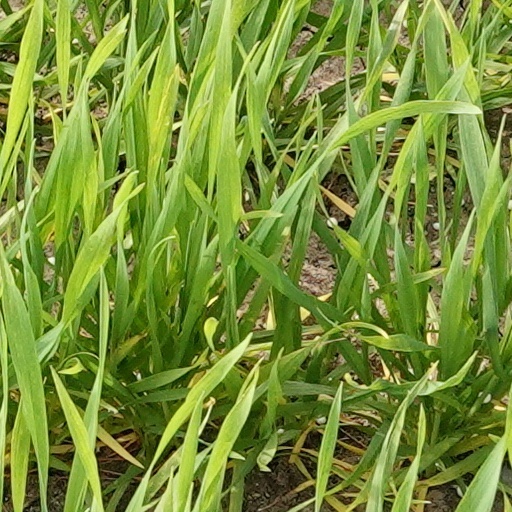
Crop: wheat